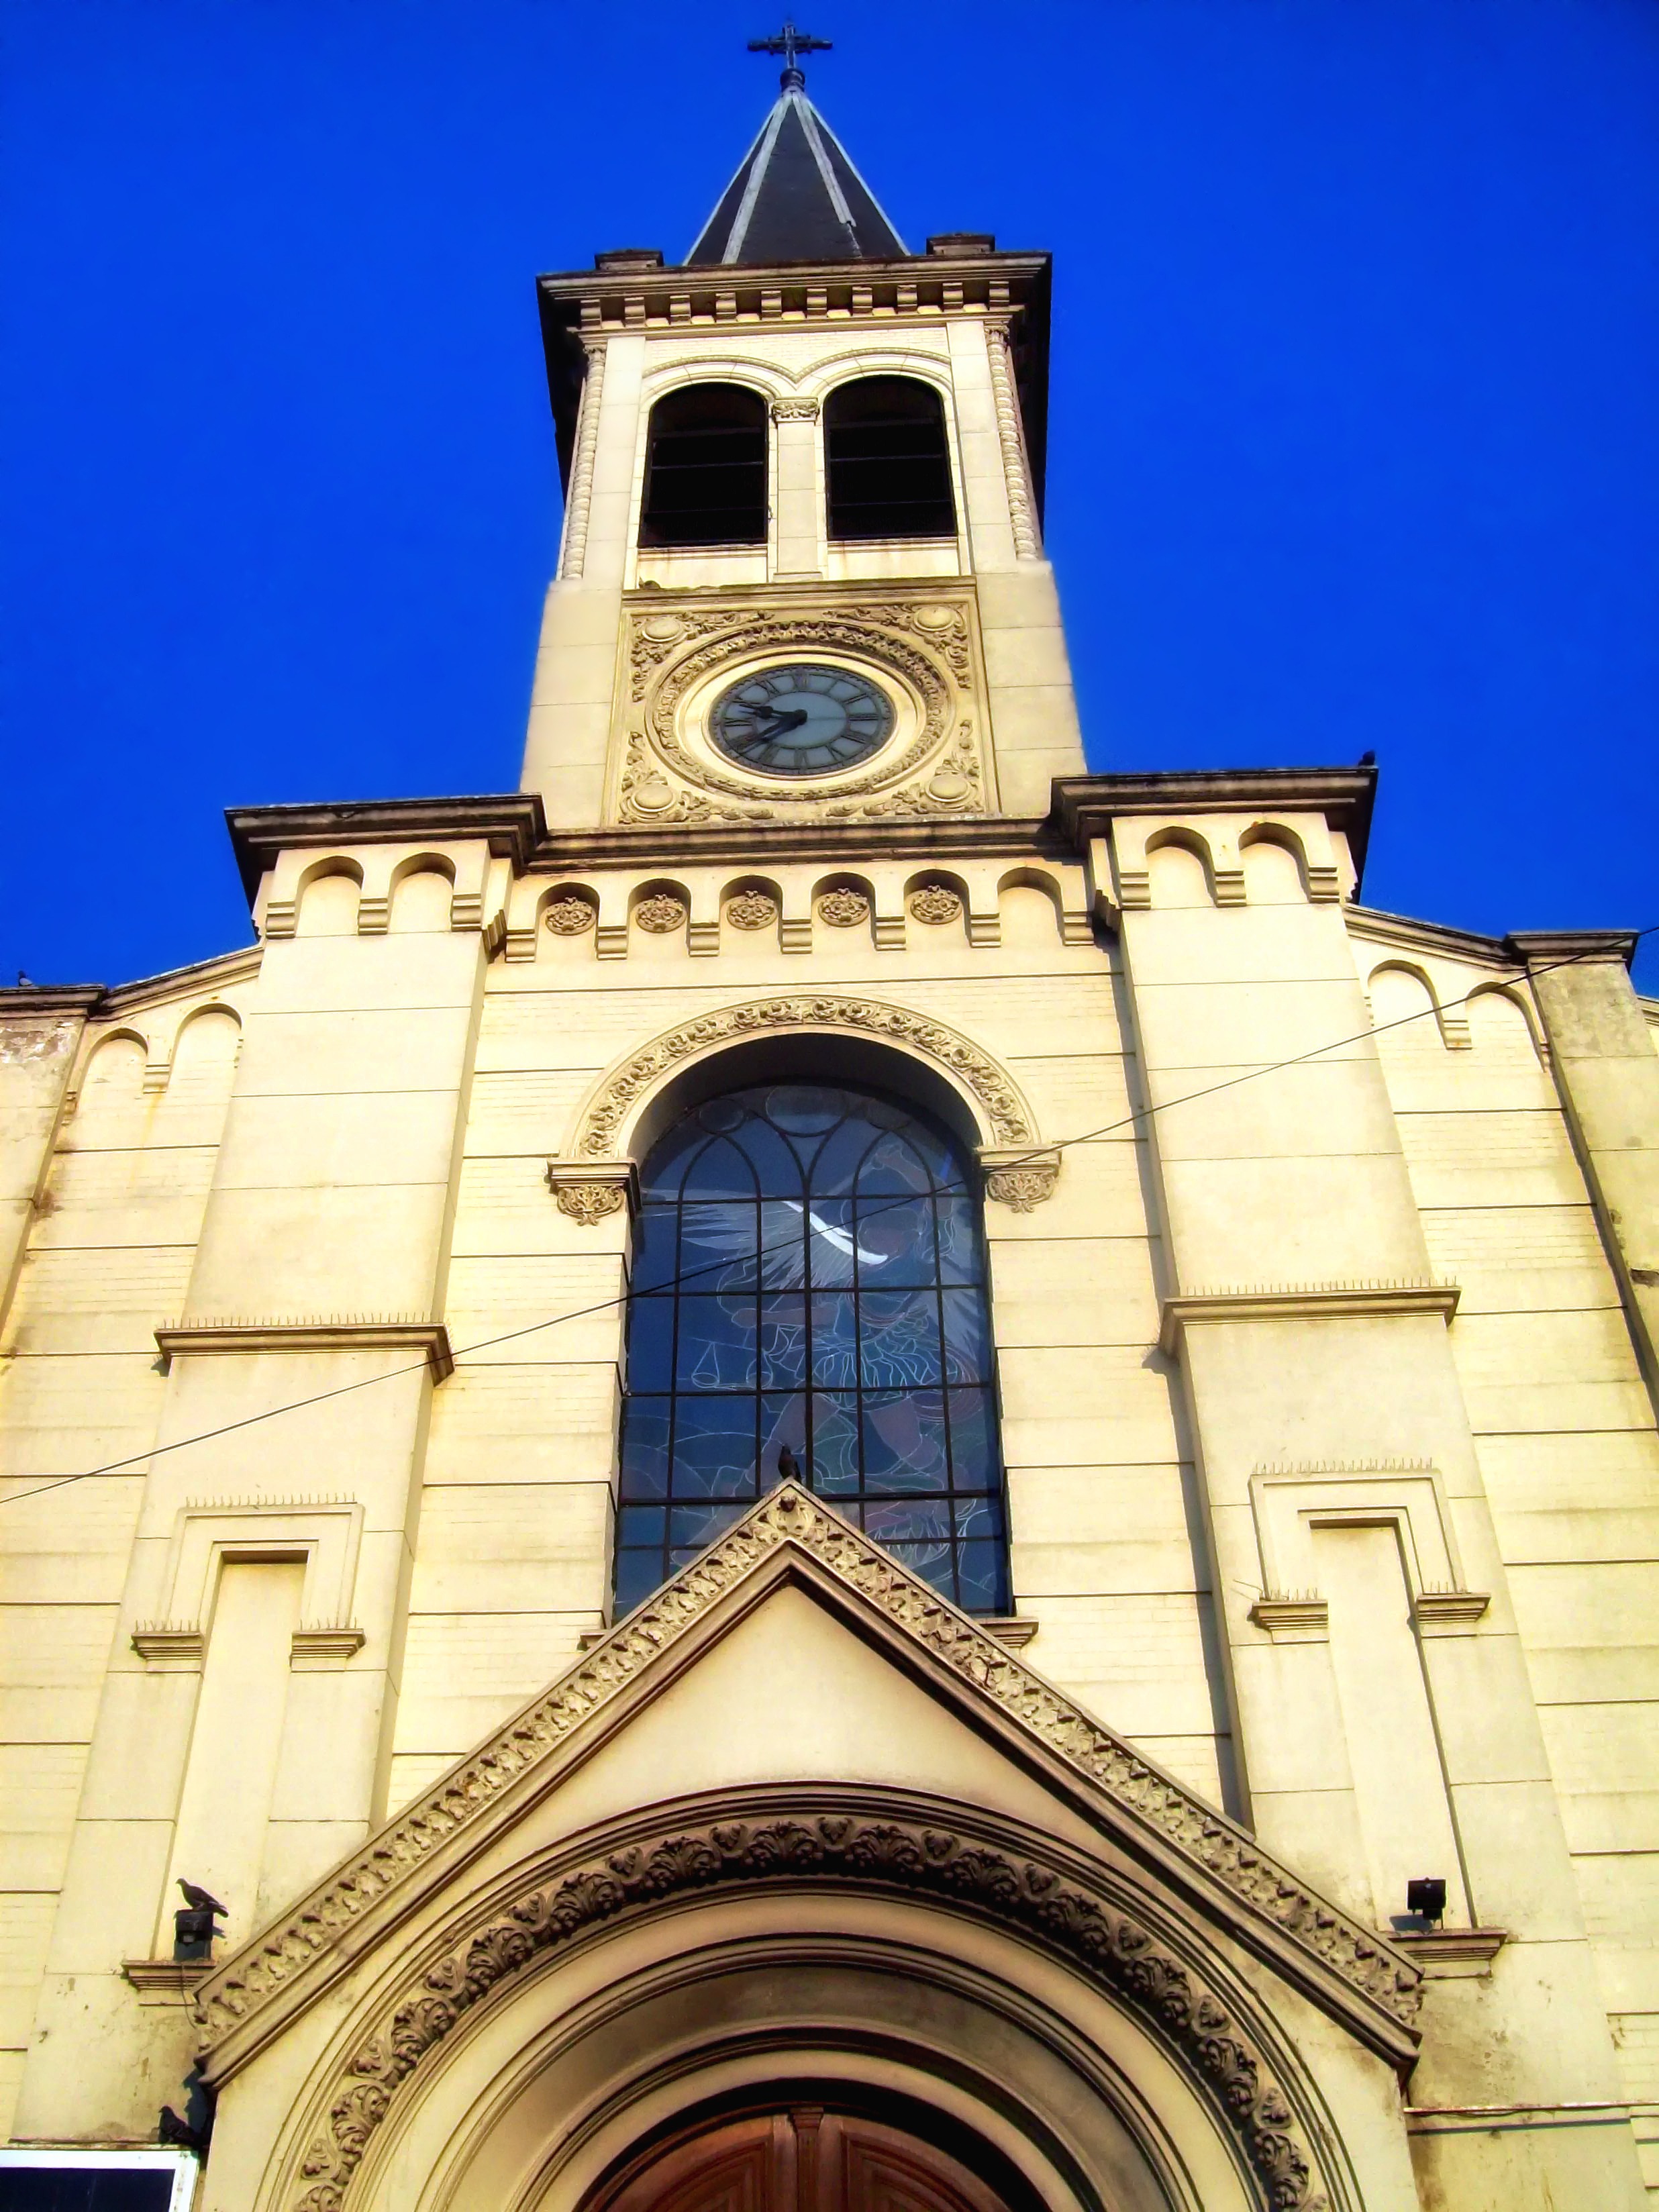
architecture, building, city, tower, religion, landmark, facade, blue, church, cathedral, chapel, place of worship, clock tower, bell tower, spire, faith, steeple, synagogue, argentina, basilica, dome, cities, buenos aires